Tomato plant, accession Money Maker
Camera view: vertical (180 deg); turntable rotation: 330 degrees
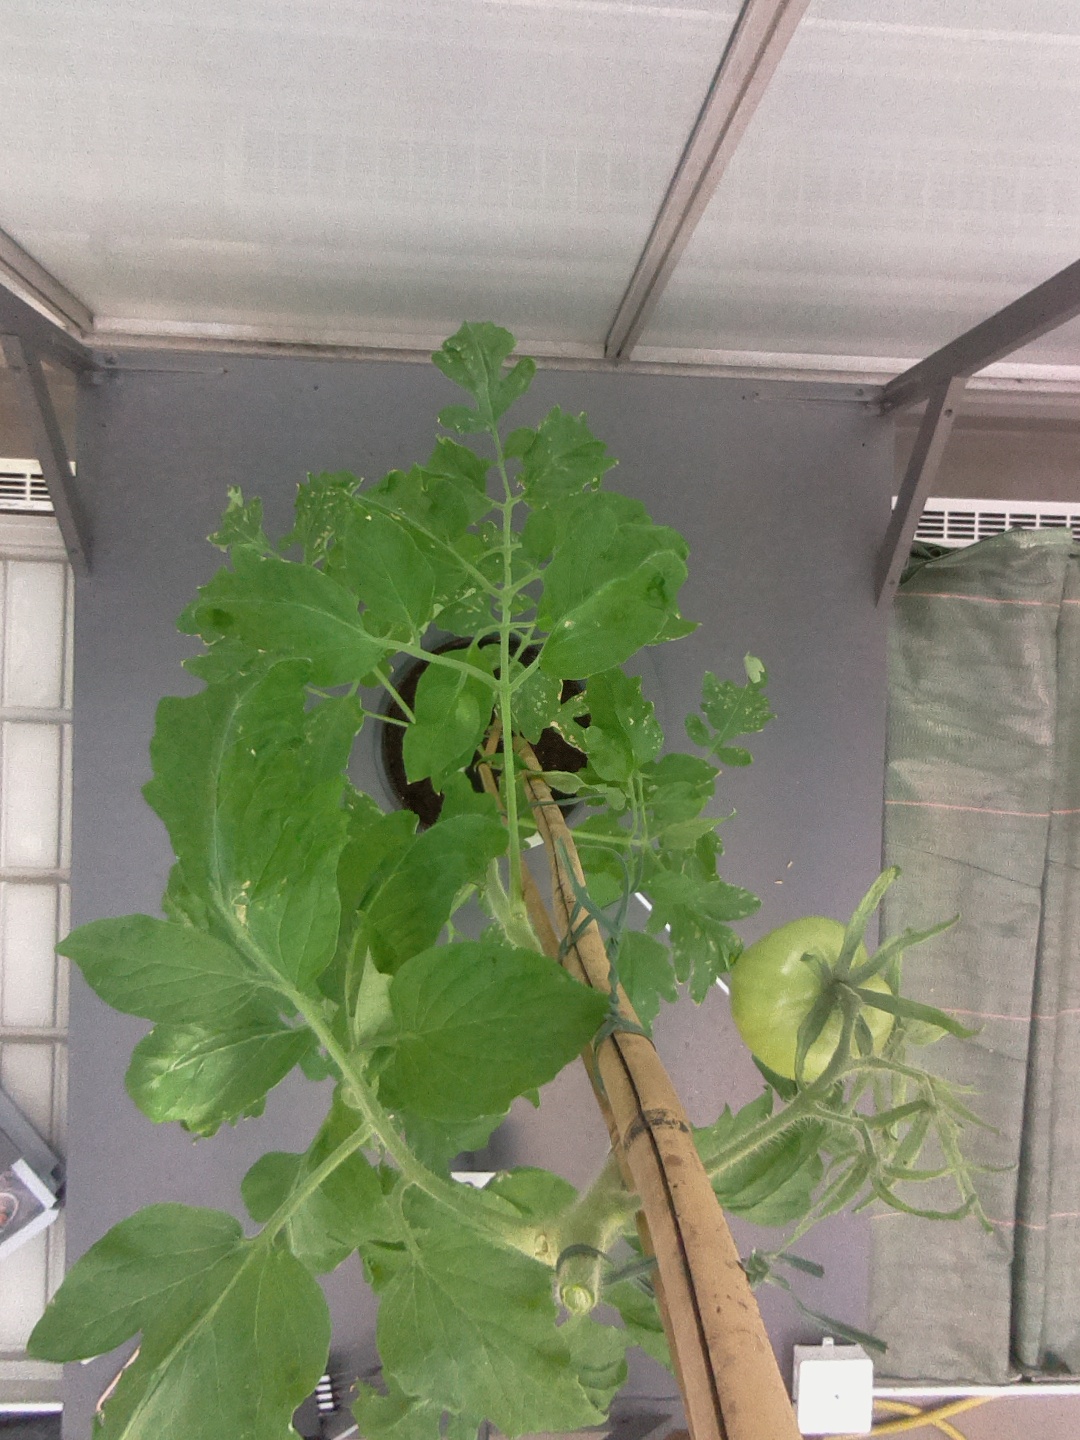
BBCH growth stage 73: 30%-40% of final fruit size